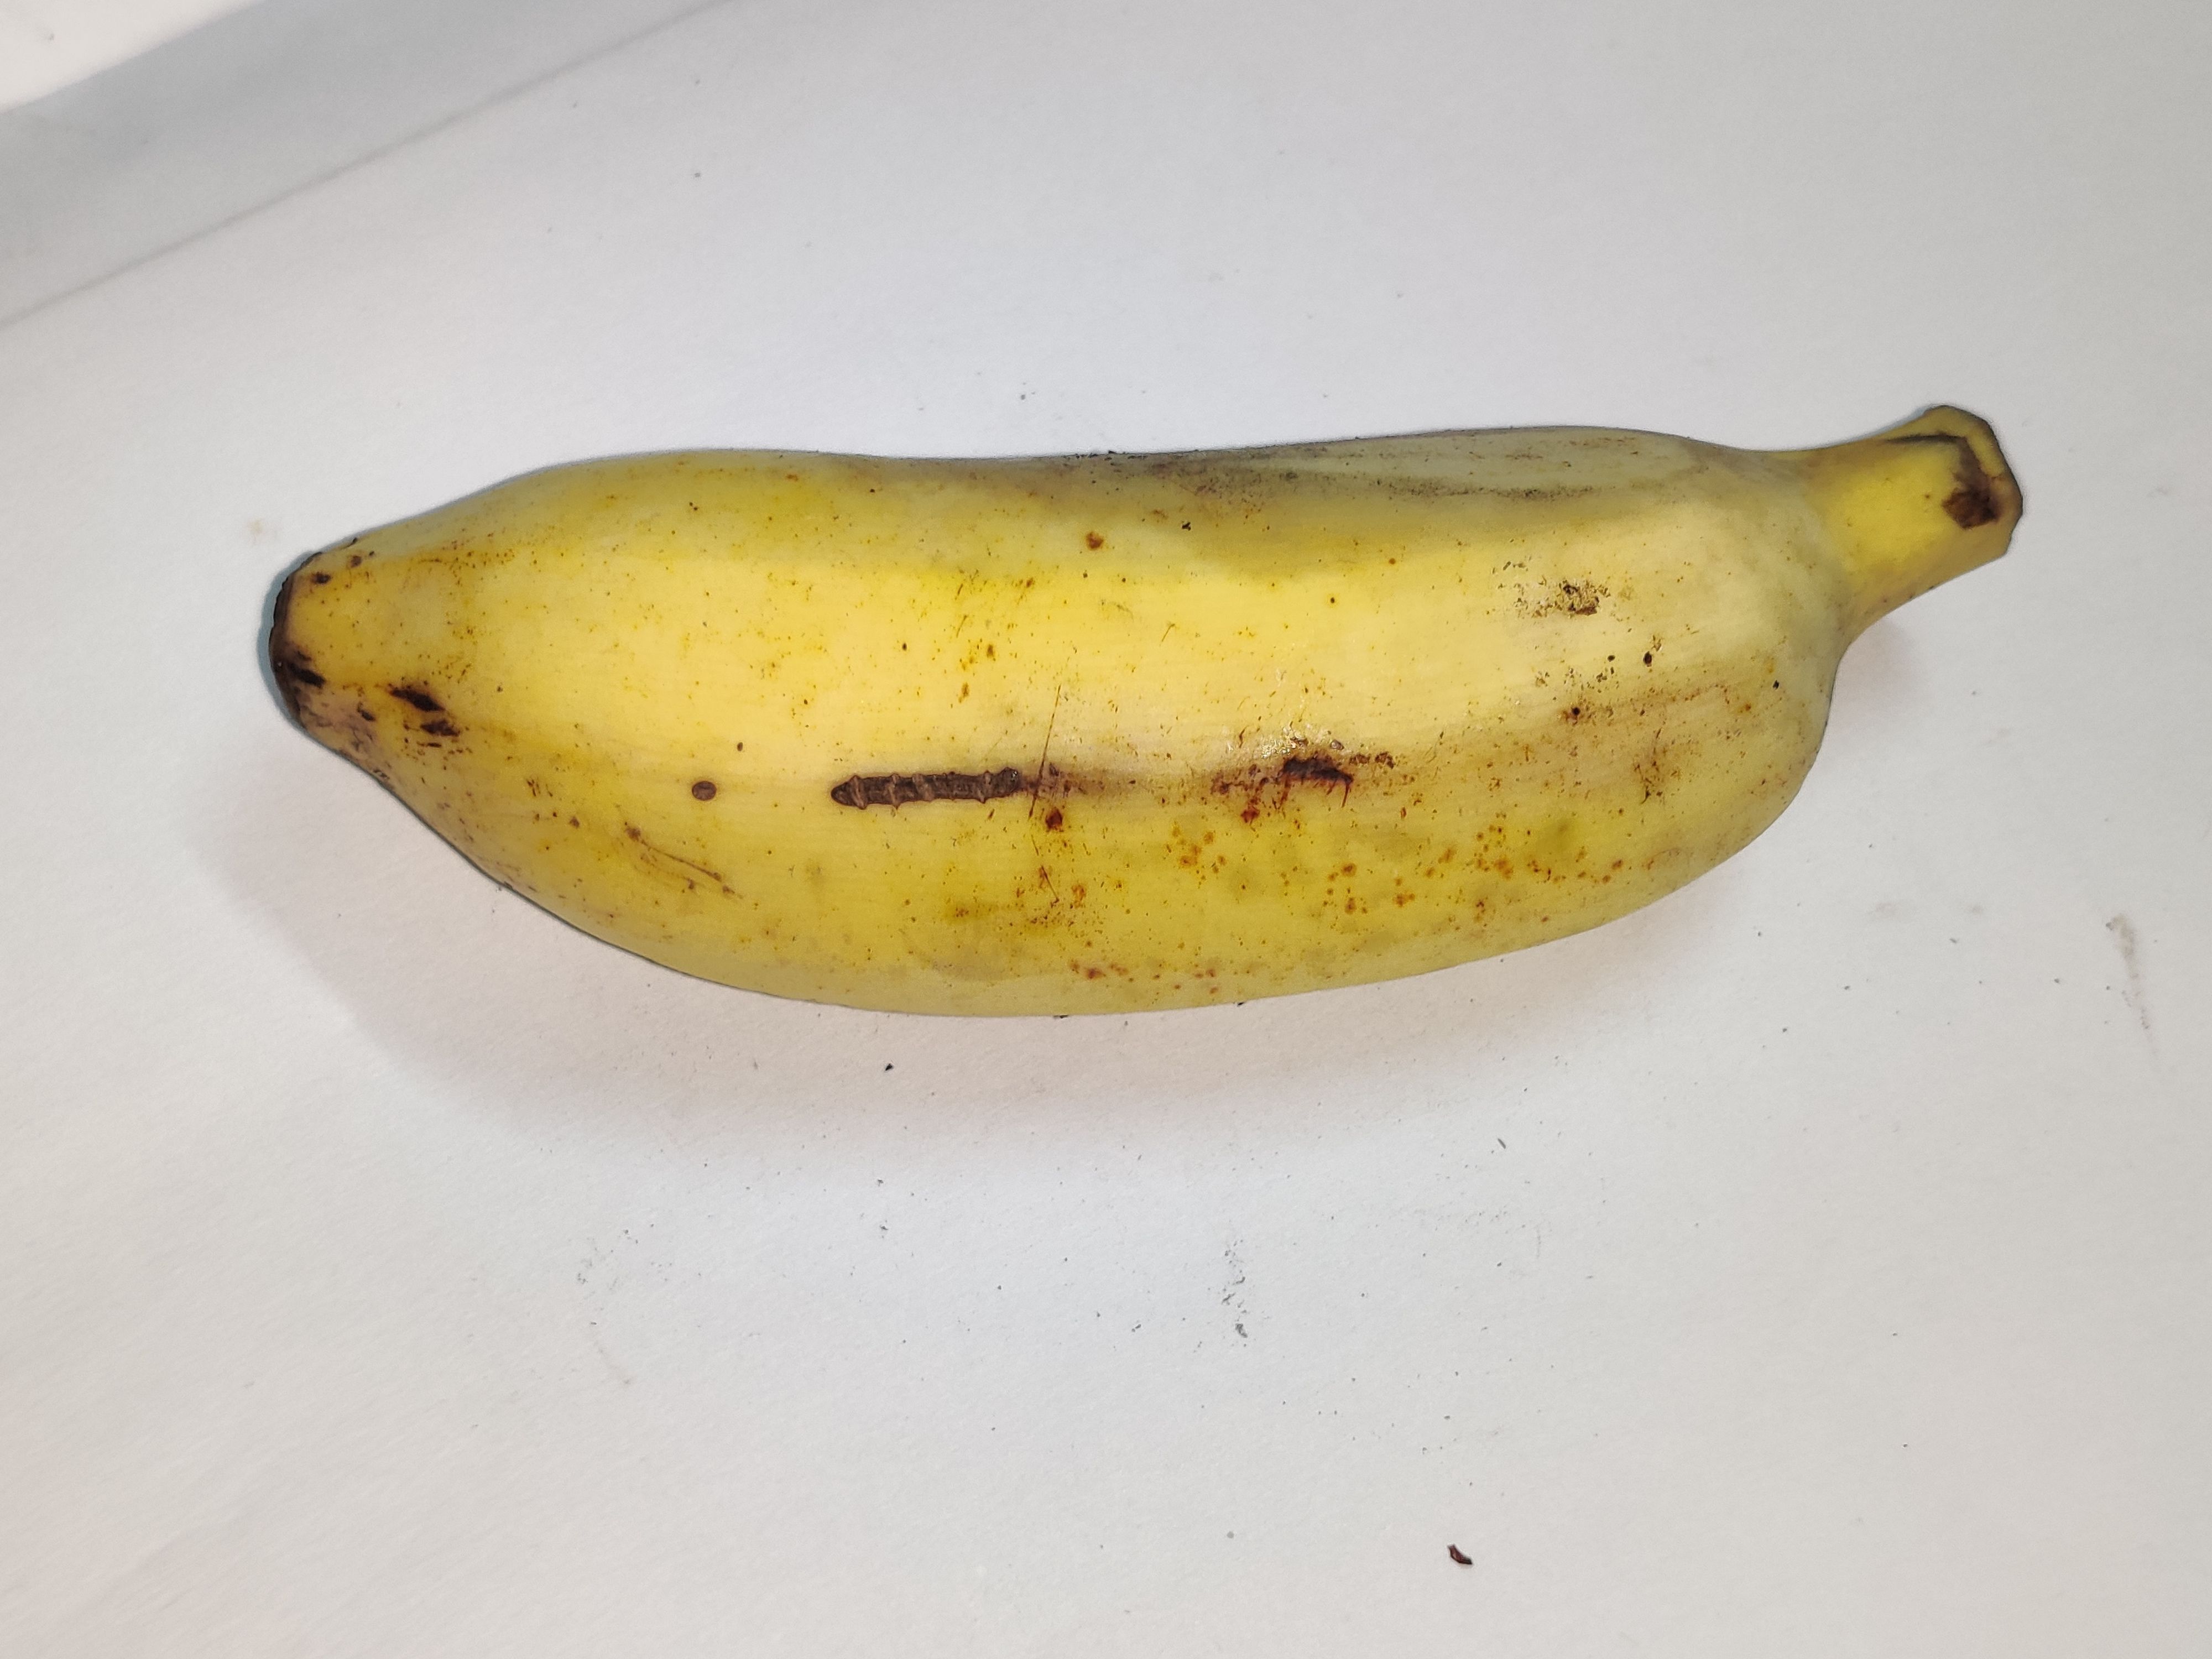
Fruit: banana
Grade: 1st-grade